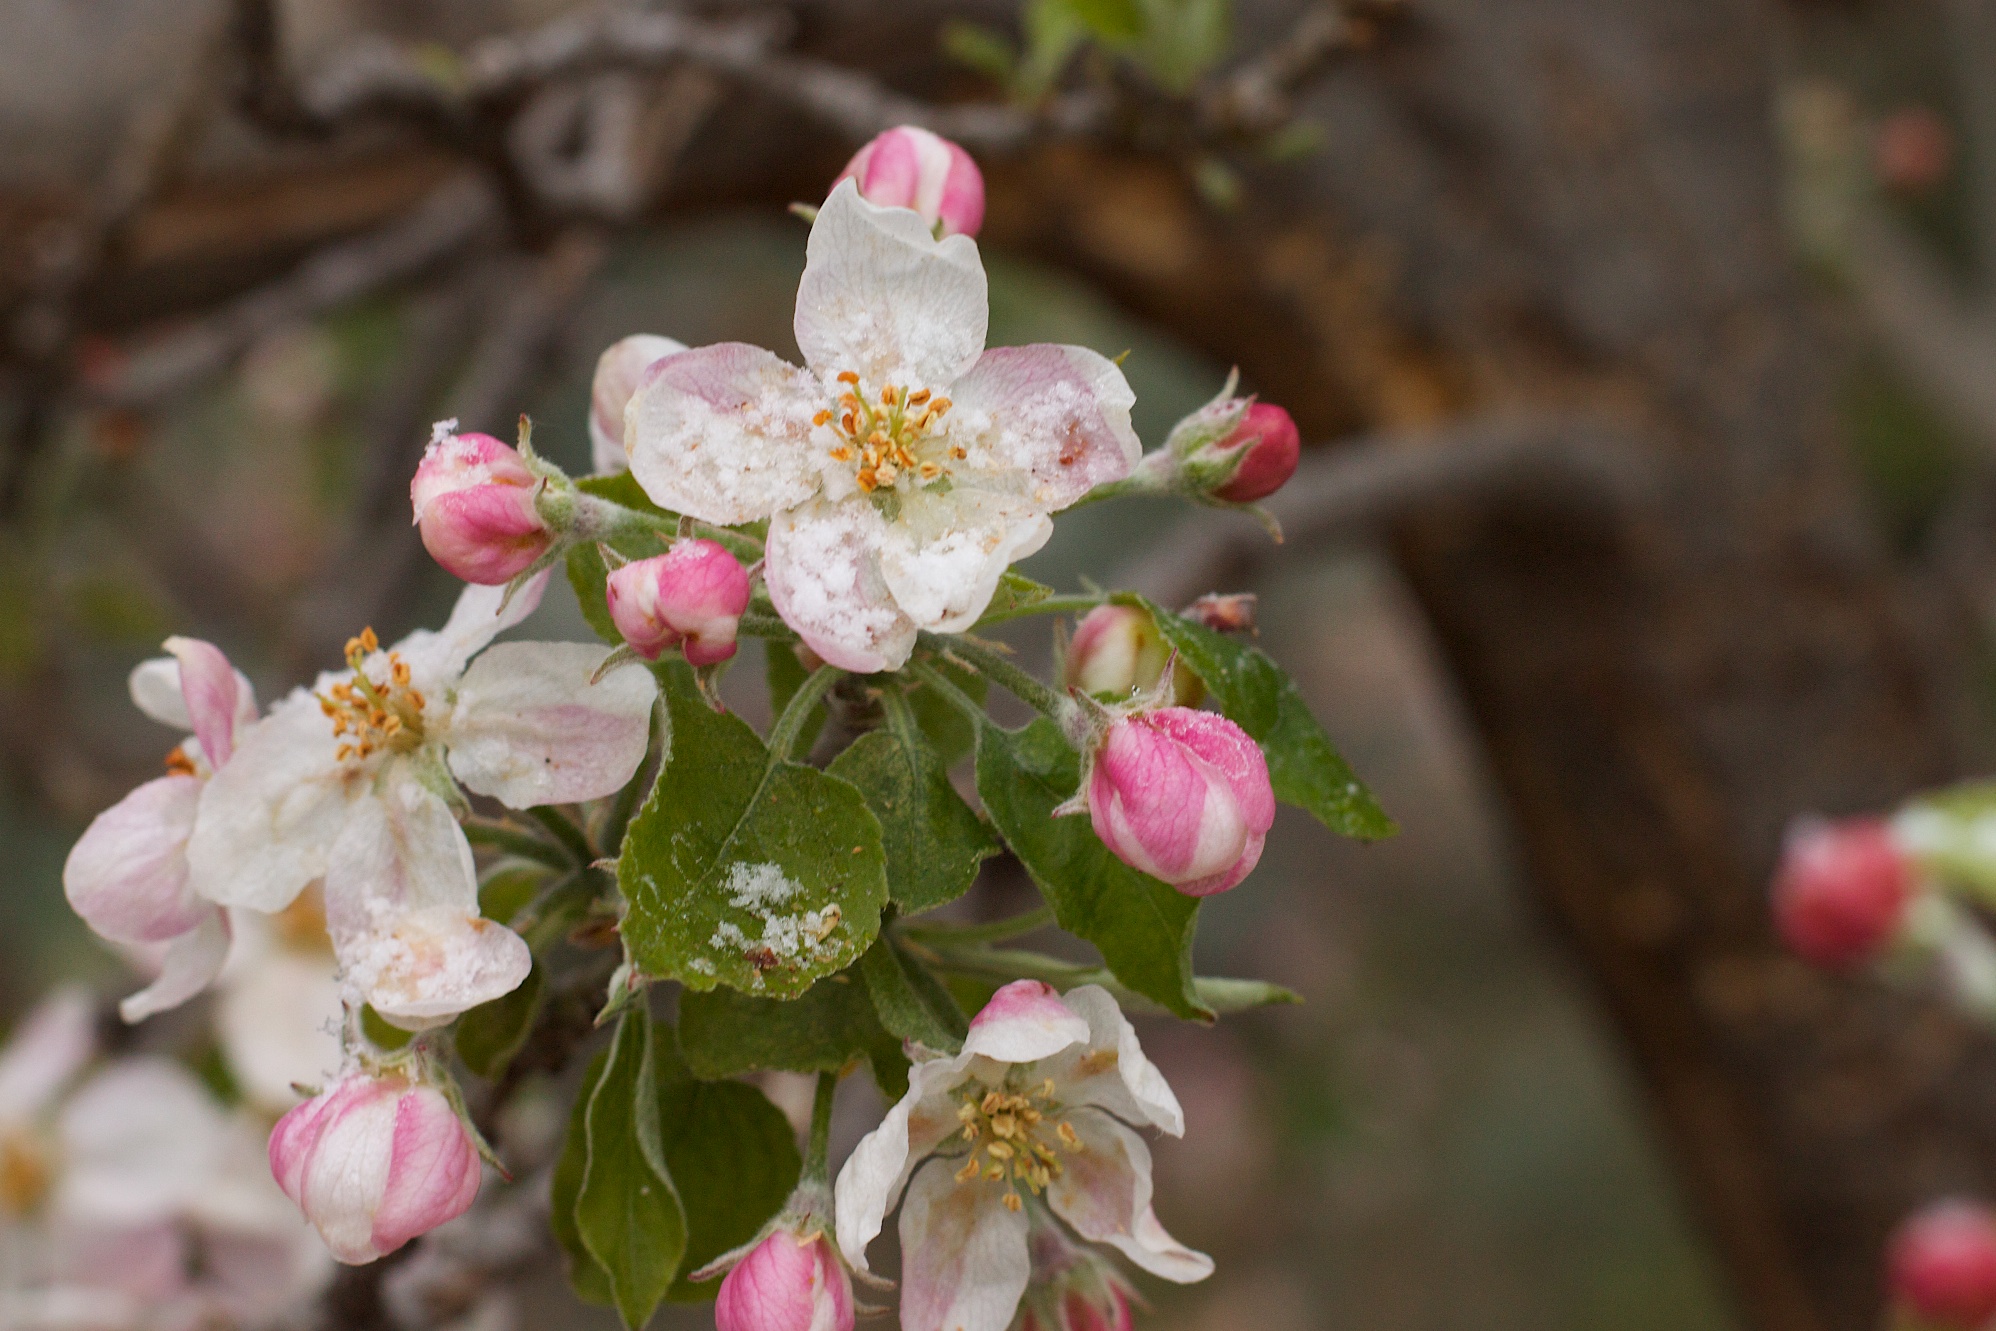
branch, blossom, plant, fruit, flower, petal, food, spring, produce, botany, flora, shrub, flowering plant, rose family, land plant